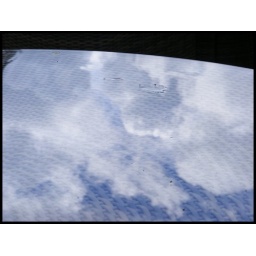
Reflections of the sky in the pub table before lunch arrived. It was after the 2 spots of rain.